Koichi Mizushima (scientist)

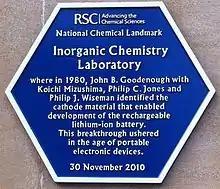
Blue plaque erected by the Royal Society of Chemistry commemorating work towards the rechargeable lithium-ion battery at Oxford

Koichi Mizushima was trained as a physicist at the University of Tokyo and received a PhD in Physics from the University of Tokyo. He worked for 13 years in the Physics Department at the University of Tokyo. In 1977, he was invited by Professor John Goodenough in the Inorganic Chemistry Department at Oxford University to join them as a research scientist. During his stay (1977-1979) at Oxford, Dr. Mizushima, along with John B. Goodenough, discovered LiCoO and related compounds now used for the cathode of the Li-ion battery. He went on to work for Toshiba.